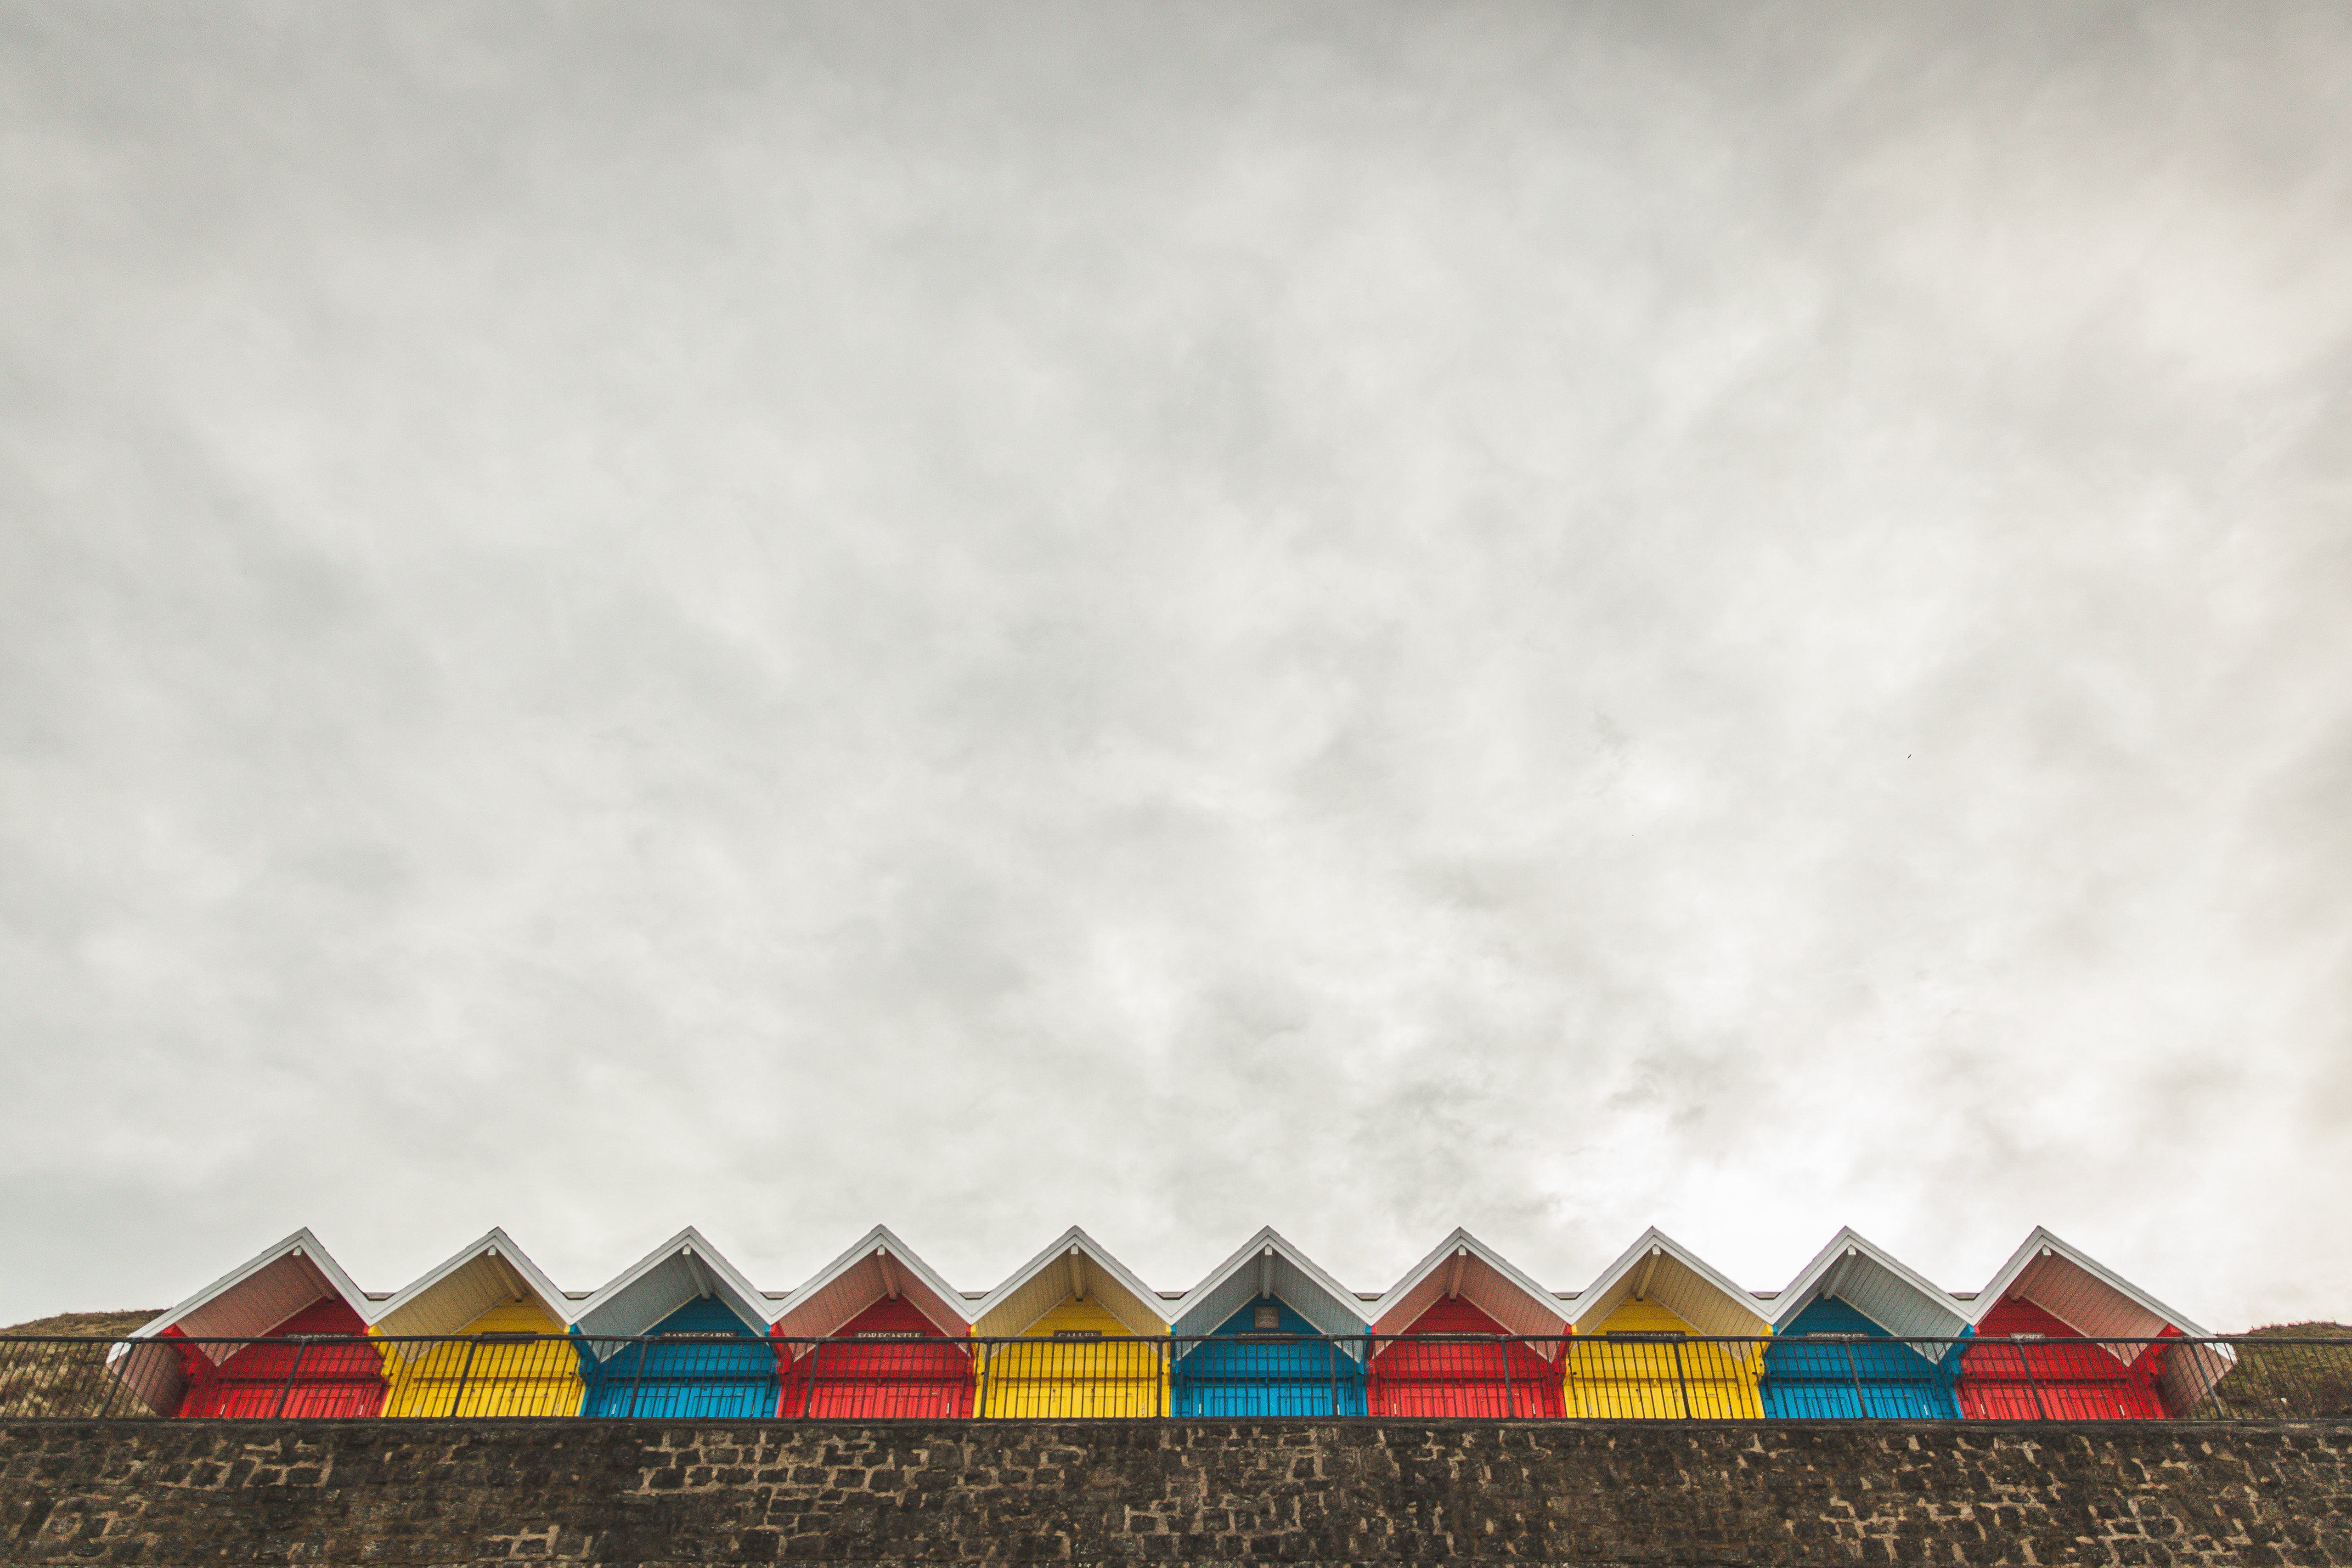
cloud, sky, color, atmosphere of earth